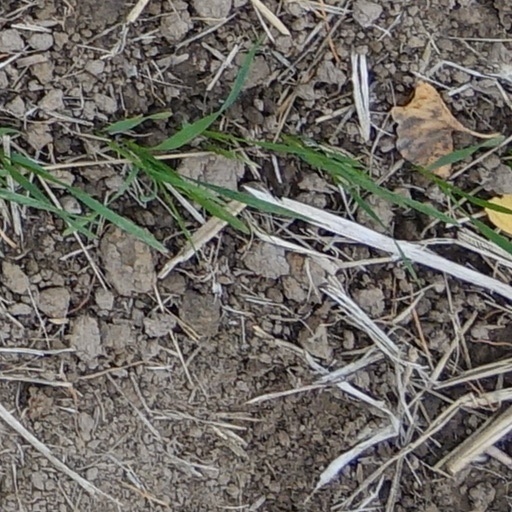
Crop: wheat